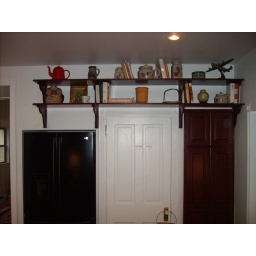
Wall with built-in pantry and hardwood shelving. Spacing of shelf brackets determined by door and cabinet.